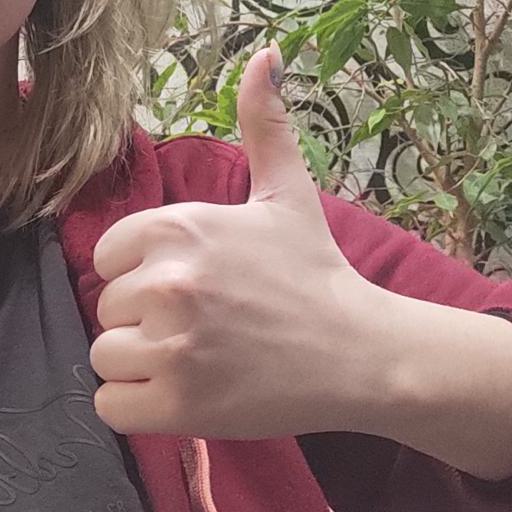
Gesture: like